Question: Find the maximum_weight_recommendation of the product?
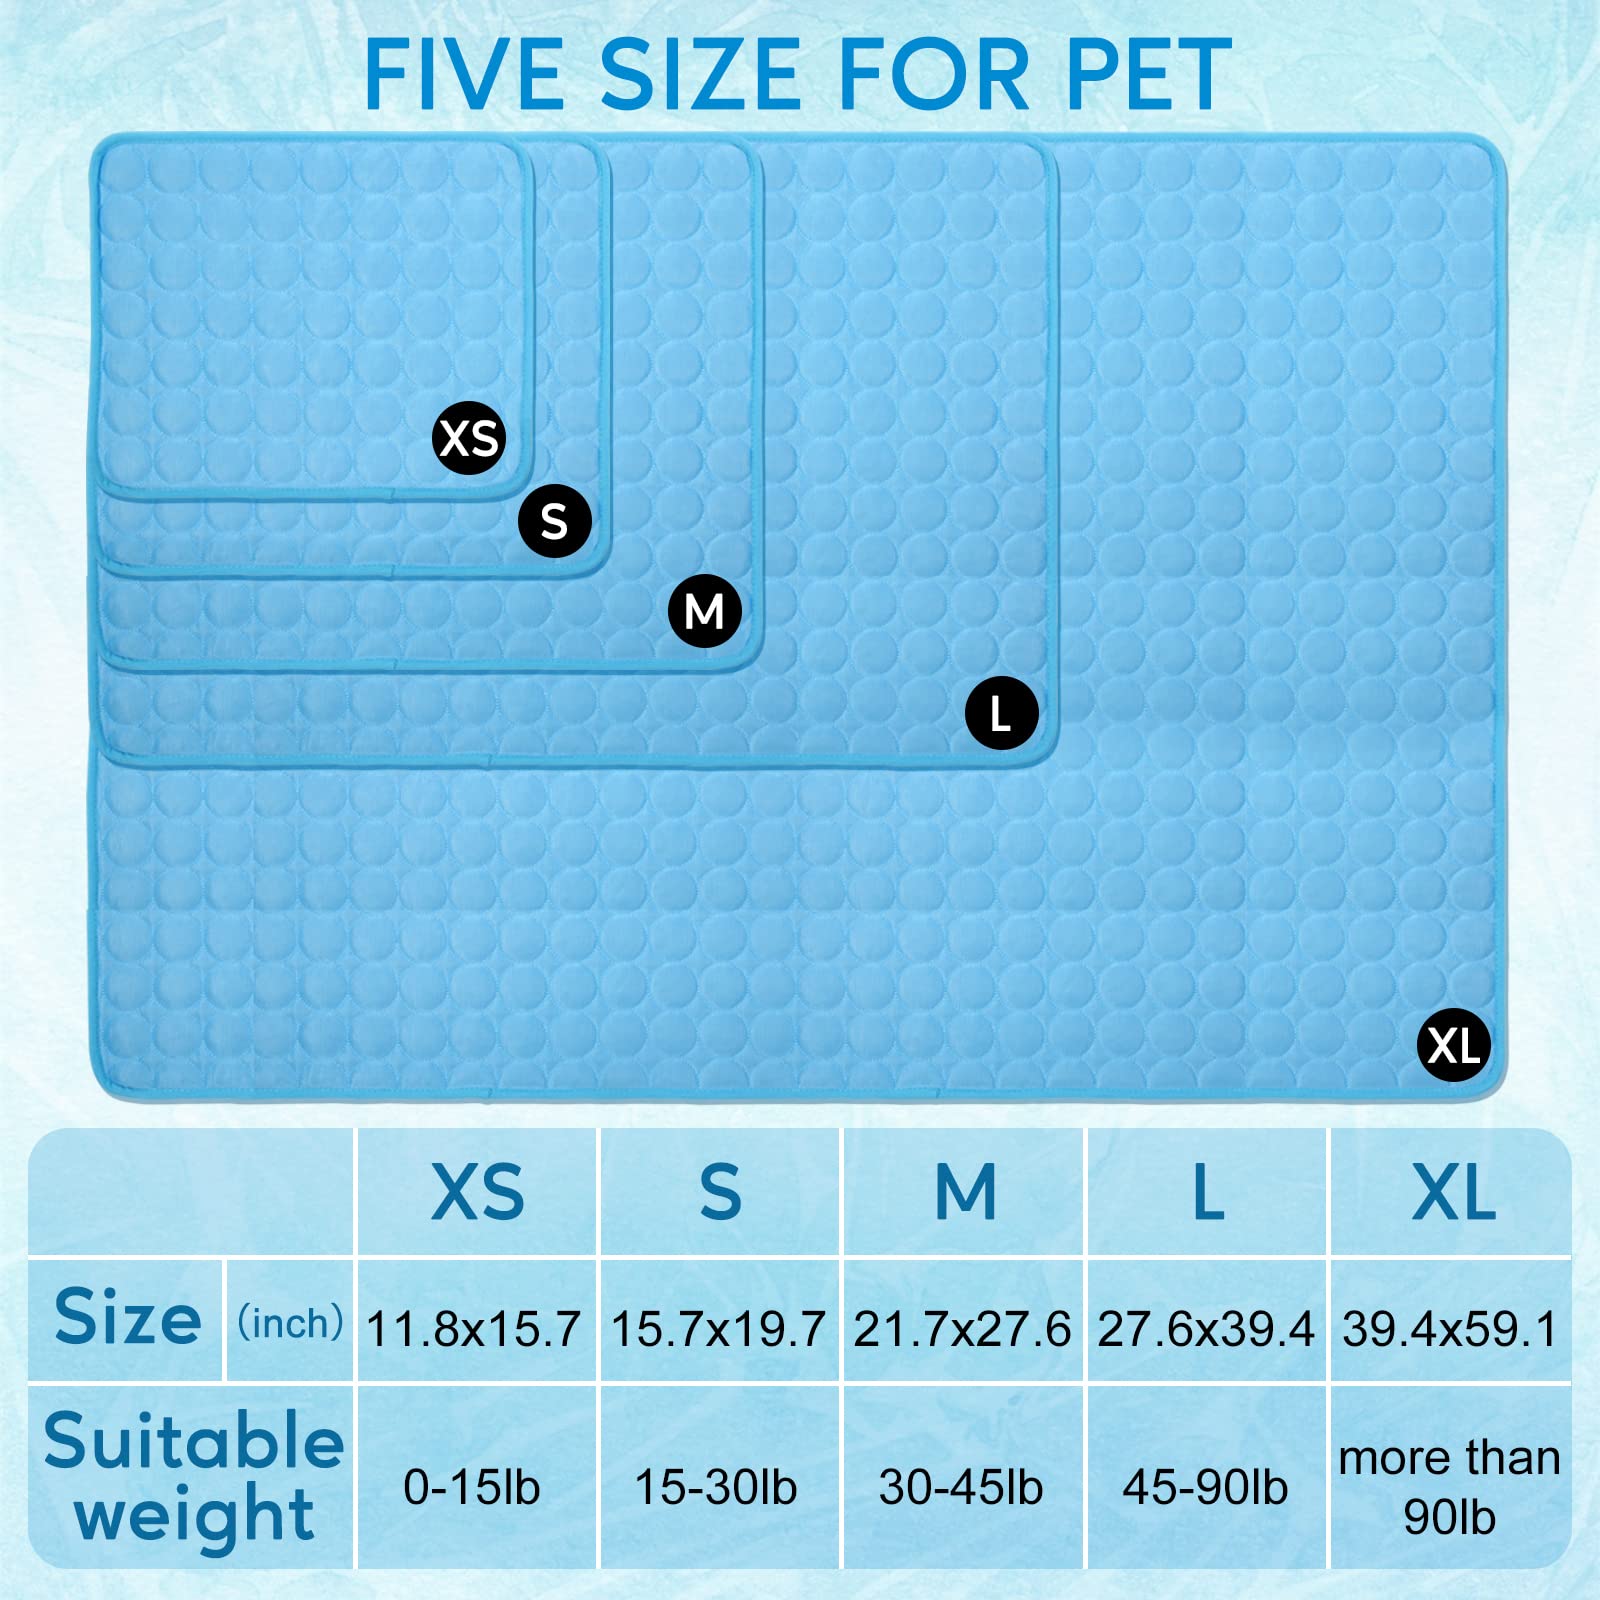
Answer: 0 pound to 15 pound